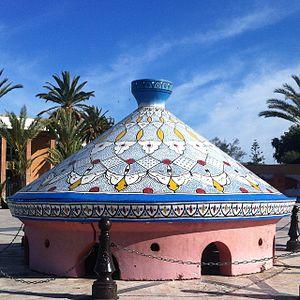
Le Tajine de Safi se trouvant à place Mohammed V. En juillet 1999, Safi a été inscrite dans le livre Guinness des records en réalisant le plus grand tajine de boulettes de sardines du monde. Deux cent femmes ont participé à la préparation de ce plat gigantesque. Selon les organisateurs, 12 tonnes de sardines et 500 kg de graisse animale ont été nécessaires à la fabrication de 6 tonnes de boulettes. Son couvercle seul fait 6,30 m de diamètre et 4,5 m de hauteur. Le tajine géant, décoré par les meilleurs artistes potiers de la ville, trône sur la place Mohamed V.